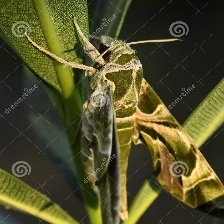
Species: OLEANDER HAWK MOTH